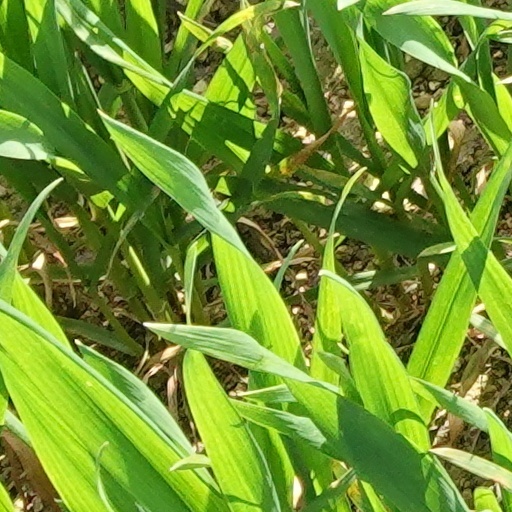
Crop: wheat